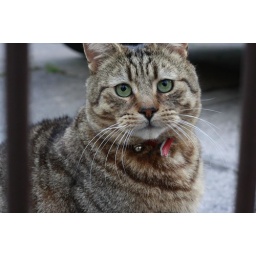
Best cat in the world, most handsome (almost regal) and most friendly when you're not walking the dog past his house...